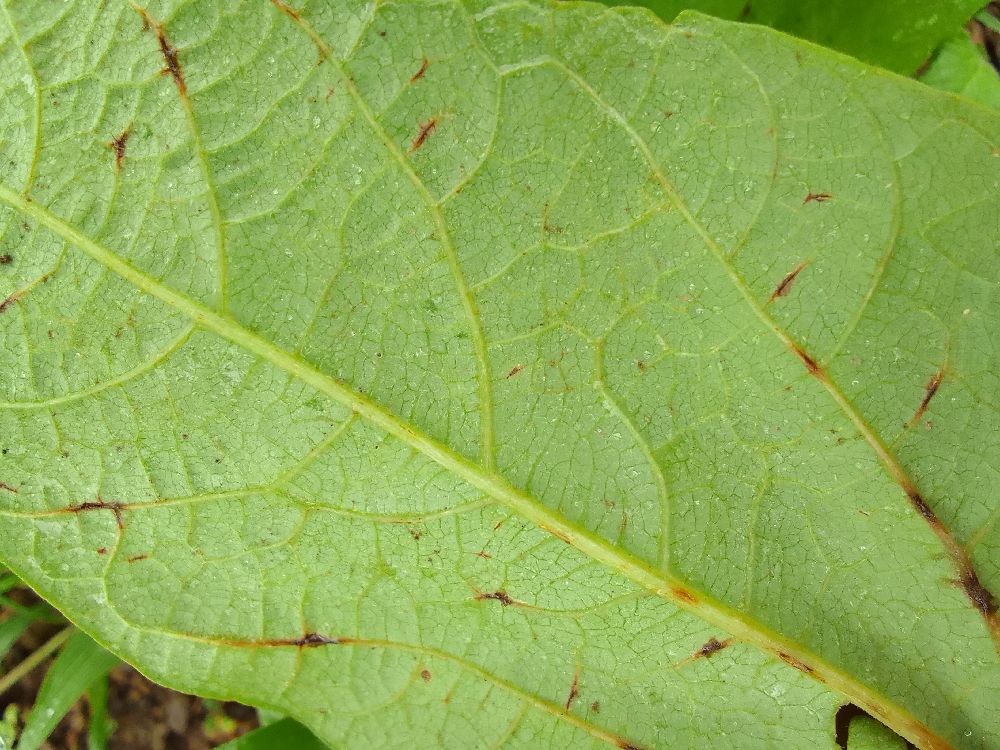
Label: anthracnose